Carl Bernard Rubin

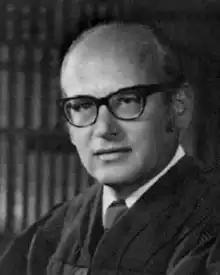

Carl Bernard Rubin (March 27, 1920 – August 2, 1995) was a United States district judge of the United States District Court for the Southern District of Ohio.